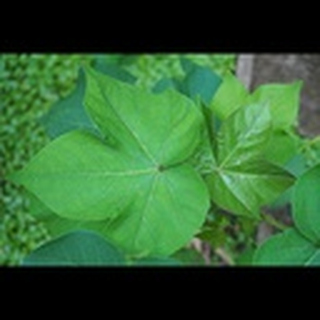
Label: healthy_cotton